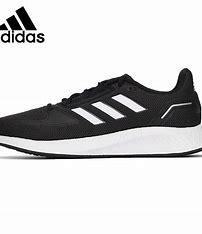
Brand: Adidas
Model: Runfalcon 2